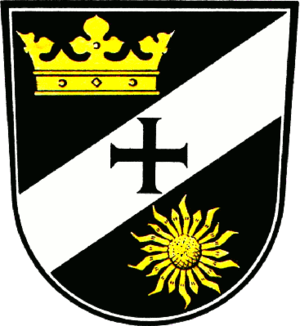
Motten est une commune de Bavière, située dans l'arrondissement de Bad Kissingen, dans le district de Basse-Franconie.